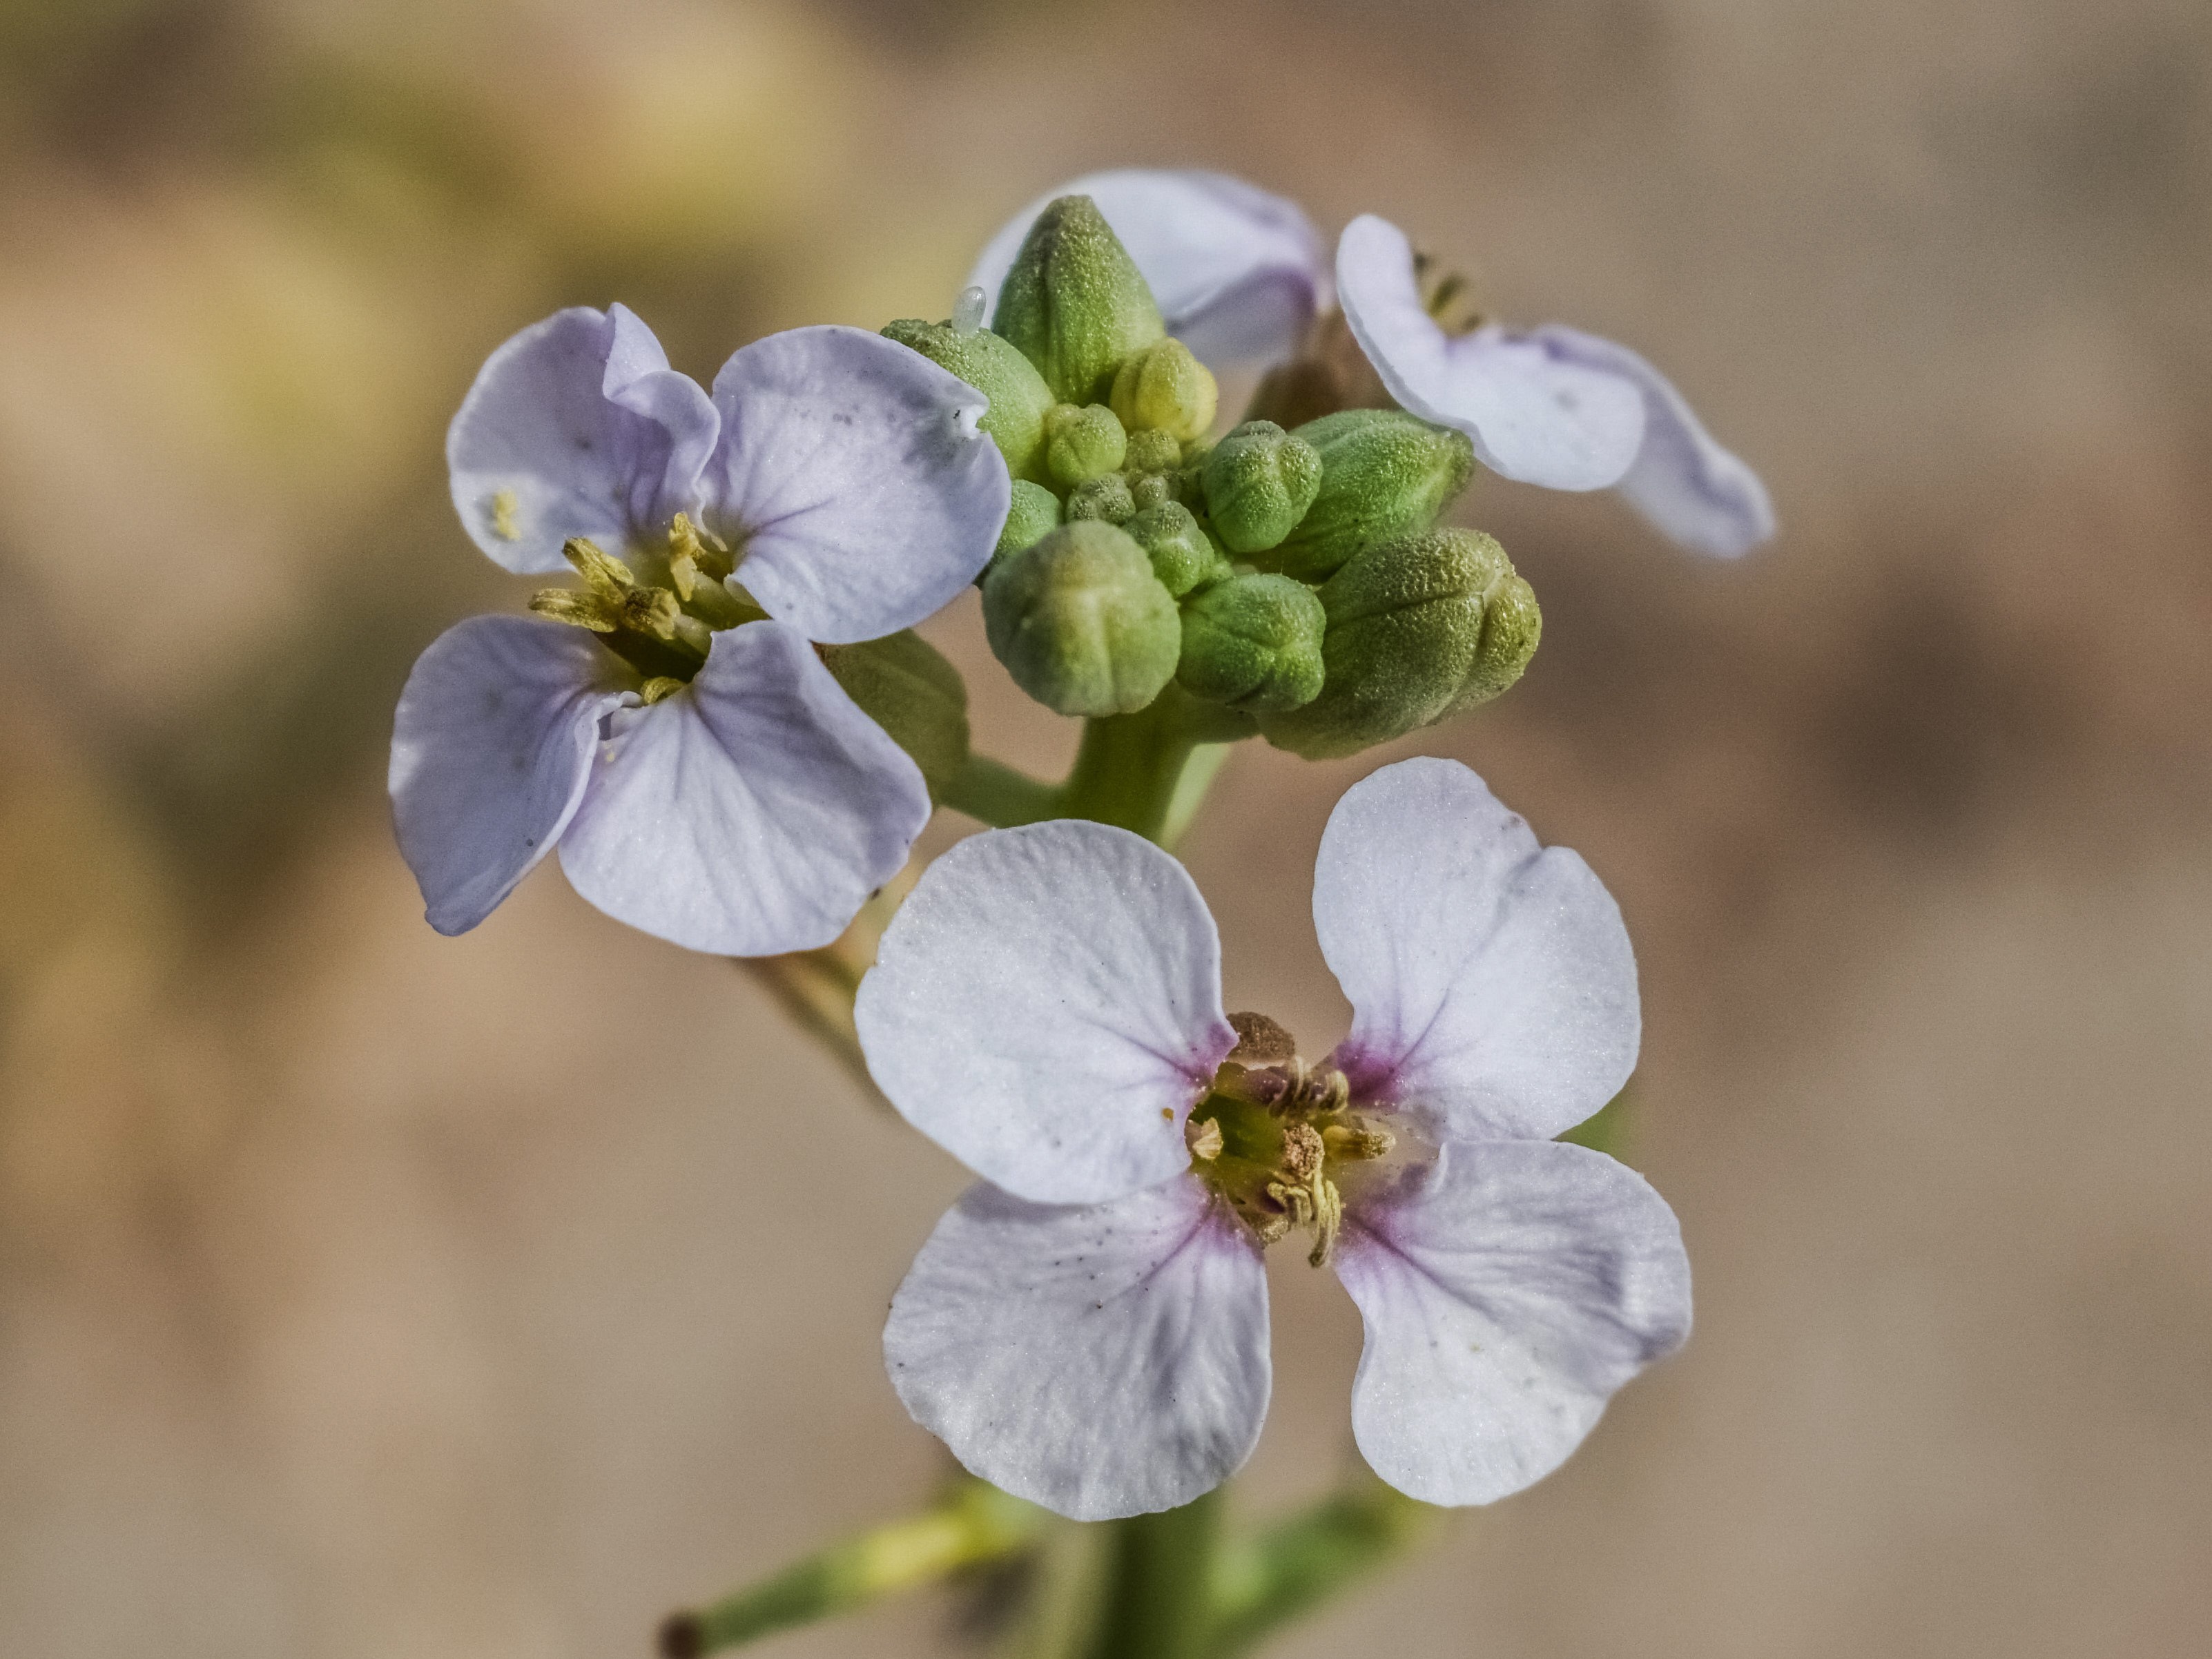
nature, branch, blossom, plant, flower, petal, food, spring, produce, botany, flora, wildflower, close up, petals, cyprus, stamens, macro photography, flowering plant, land plant